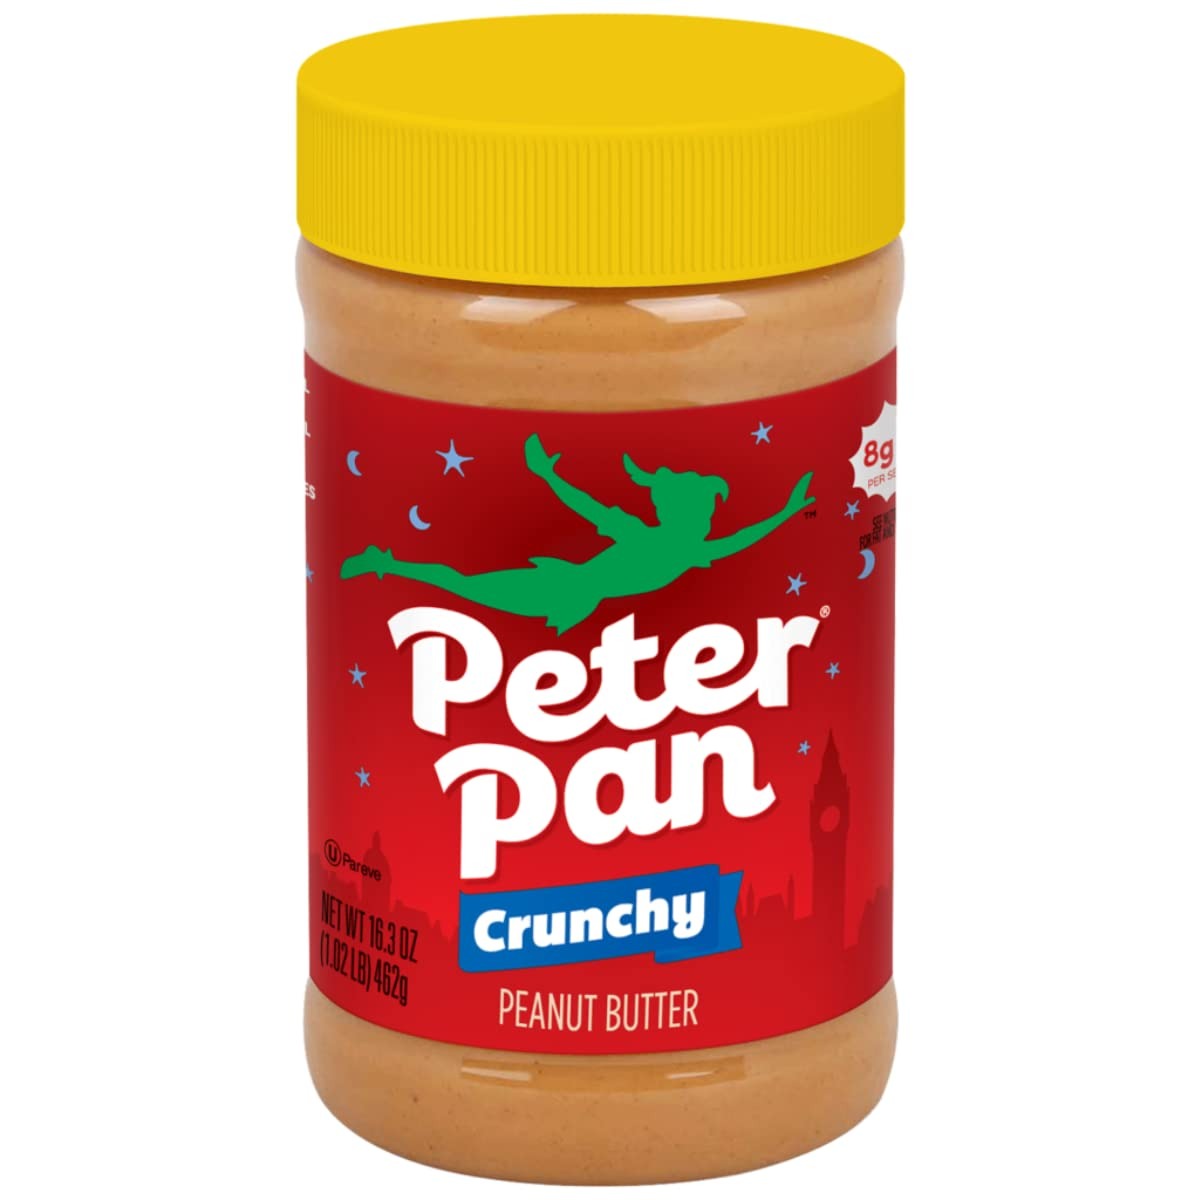
Item Name: Peter Pan, Crunchy Peanut Butter, 16.3oz Jar (Pack of 6)
Bullet Point 1: Hearing a hungry grumble? Drown it out with the satisfying crunch of Peter Pan Crunchy Peanut Butter.
Bullet Point 2: Your favorite sandwich isn't complete if you can't savor the sound of every bite
Bullet Point 3: Peter Pan Peanut Butter has gone green. We've reduced our carbon footprint, which helps foster cleaner air and cleaner water for a better world for us all.
Bullet Point 4: We've redesigned our package so it's more Earth-friendly than ever before. Our new jar uses 9 percent to 12 percent less plastic per ounce, which isn't only great for the environment, but for your budget, too.
Bullet Point 5: We've redesigned our package. Our new jar uses 9 percent to 12 percent less plastic per ounce, which isn't only great for the environment, but for your budget, too.
Product Description: Wholesome products for wholesome kids. Peter Pan Peanut Butter is pure, honest food your whole family can enjoy. With several different creamy and crunchy varieties available, you can pick up a jar to suit each family member's tastes.
Value: 97.8
Unit: Ounce

Price: 2.705